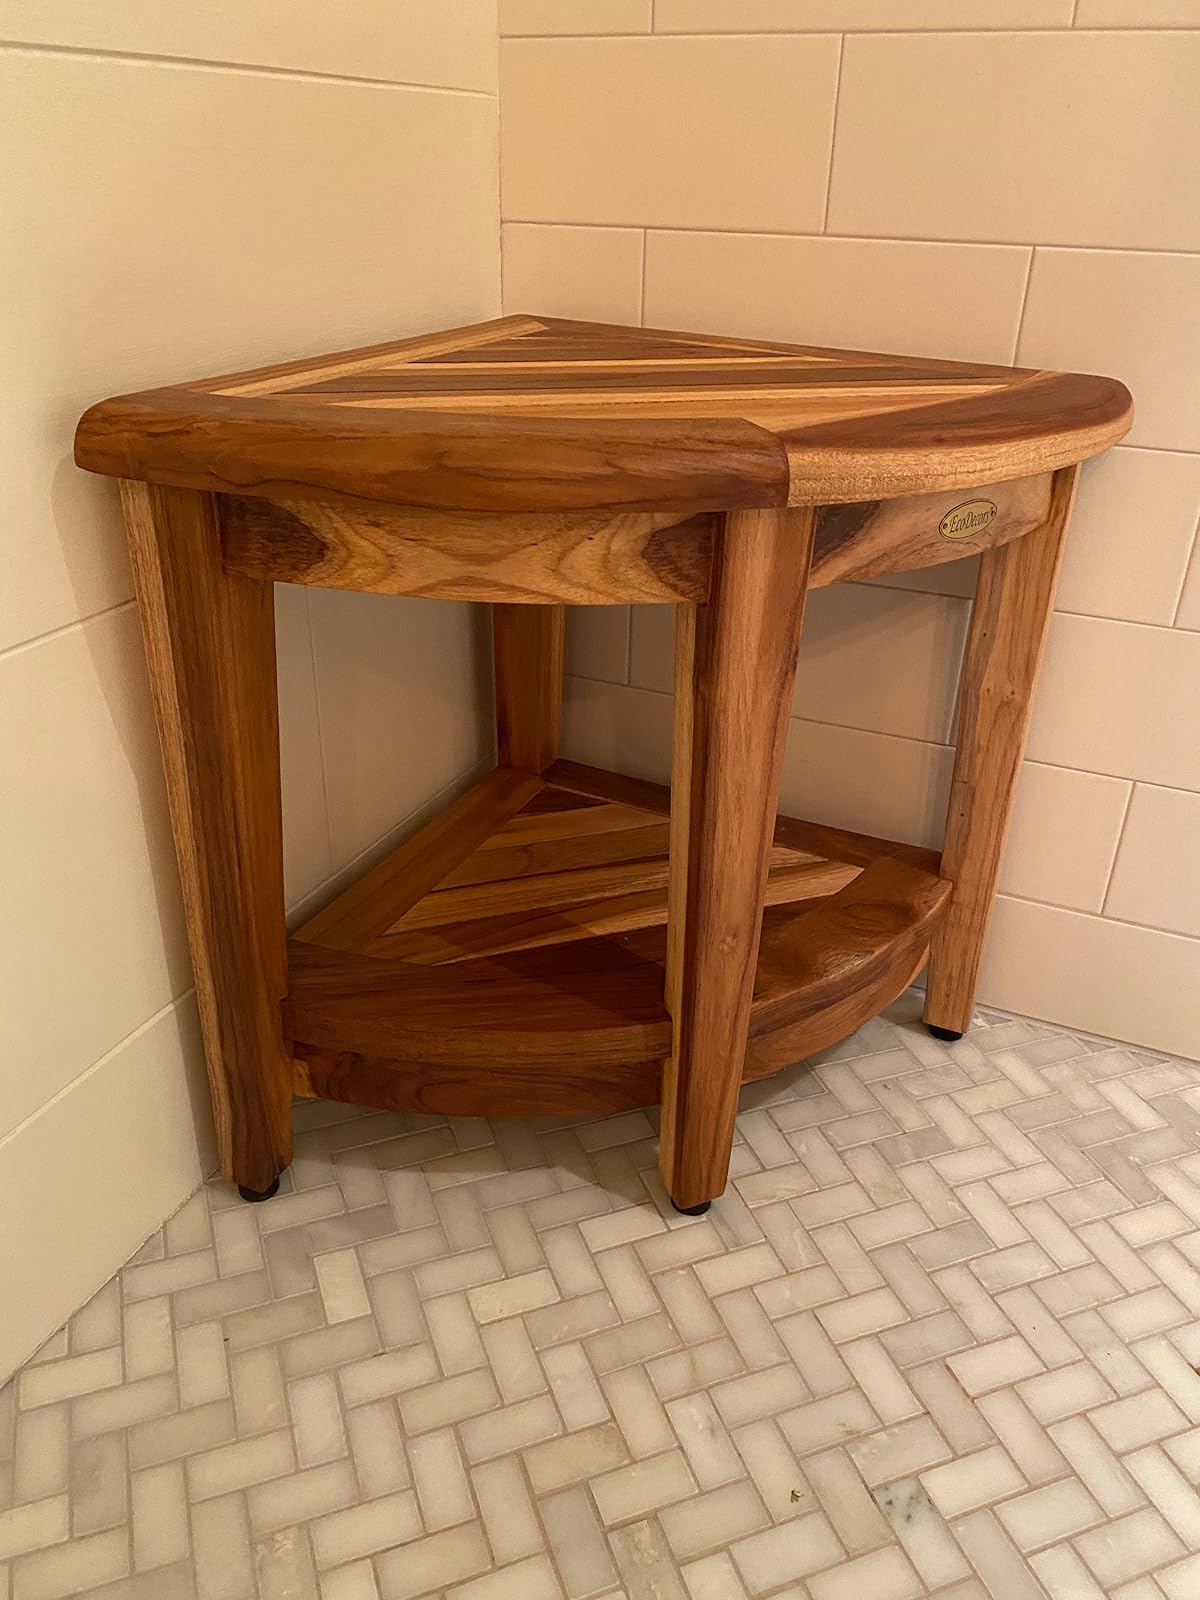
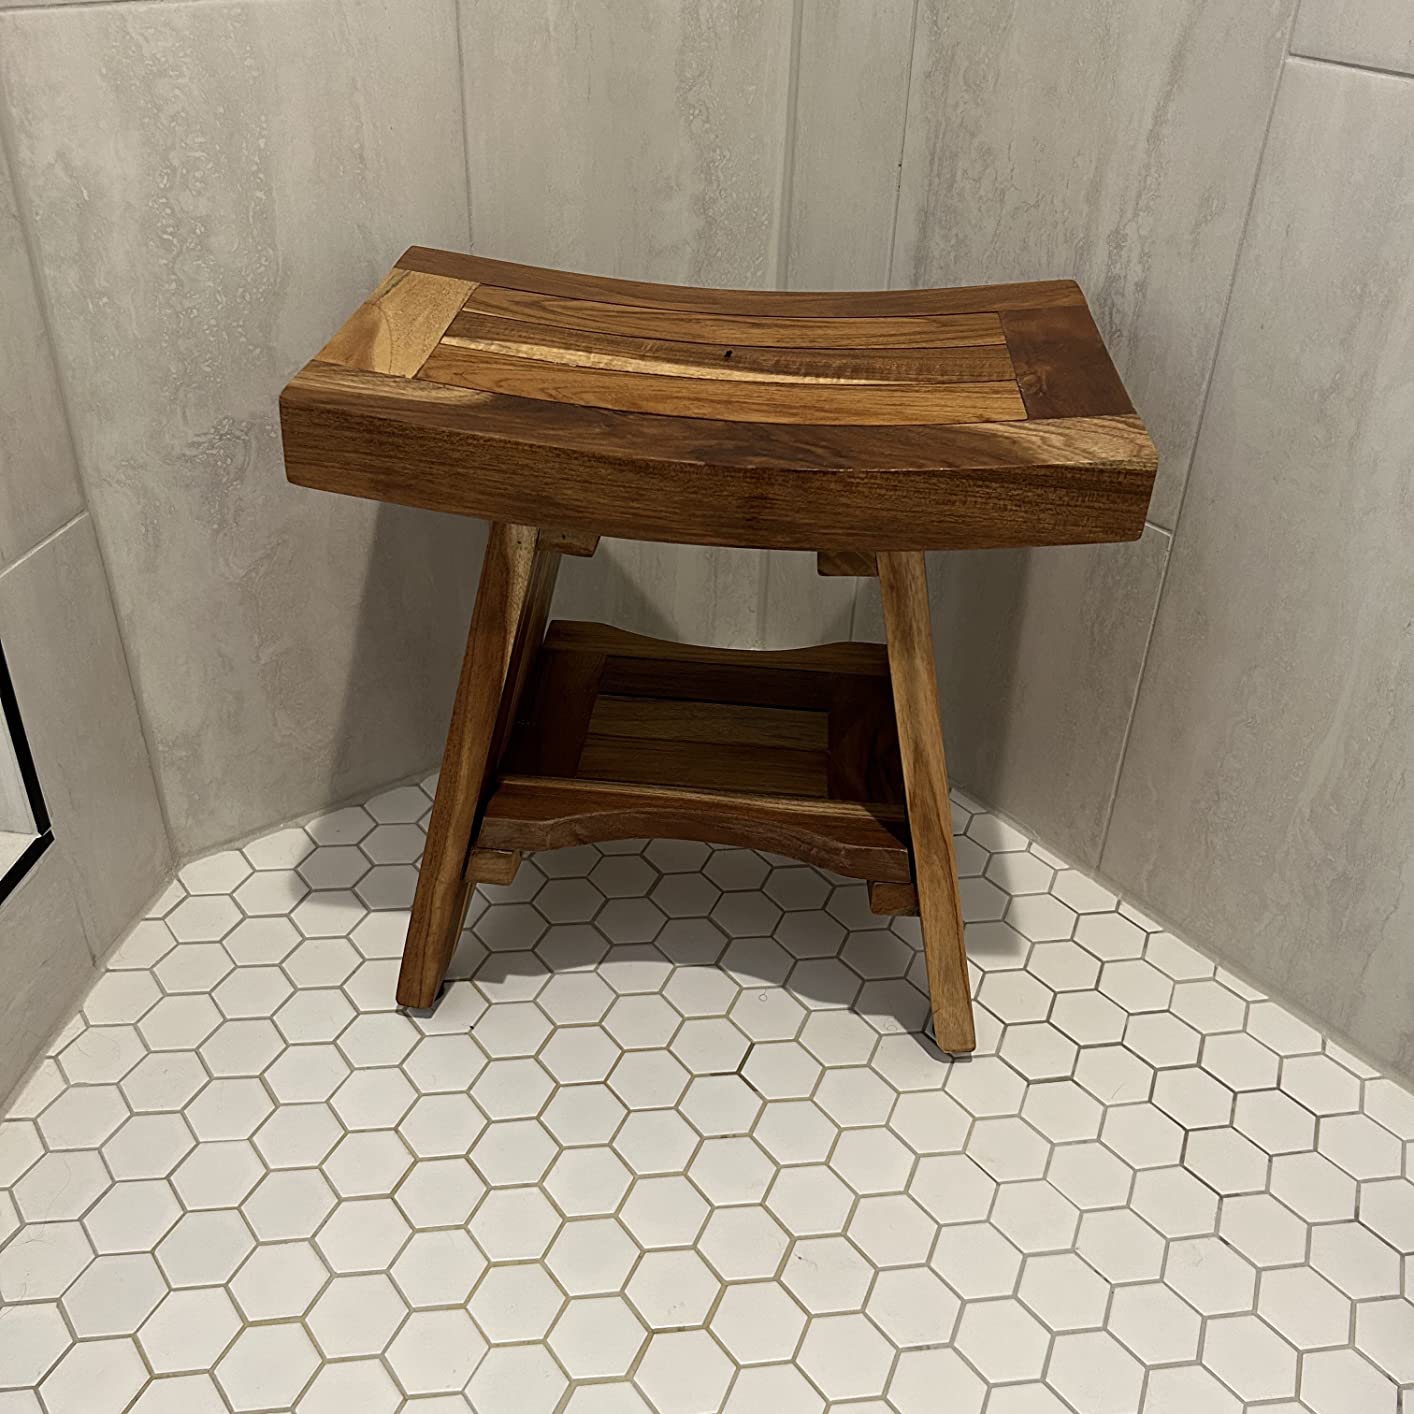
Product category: stool
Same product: no